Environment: real
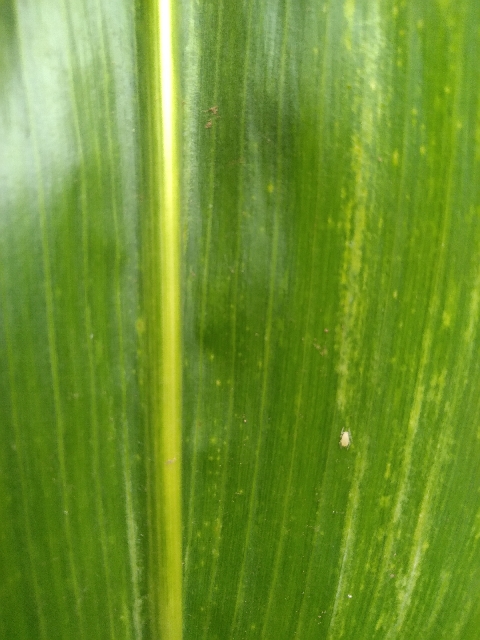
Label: lethal_necrosis